Commercial Bank of Tasmania

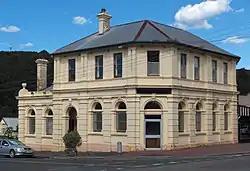
Zeehan branch opened 1899

The Commercial Bank of Tasmania, the second oldest bank in Australia, was established in 1832 with its head office in Macquarie Street, Hobart. A branch was opened in Launceston in August 1838.